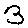
Label: 3